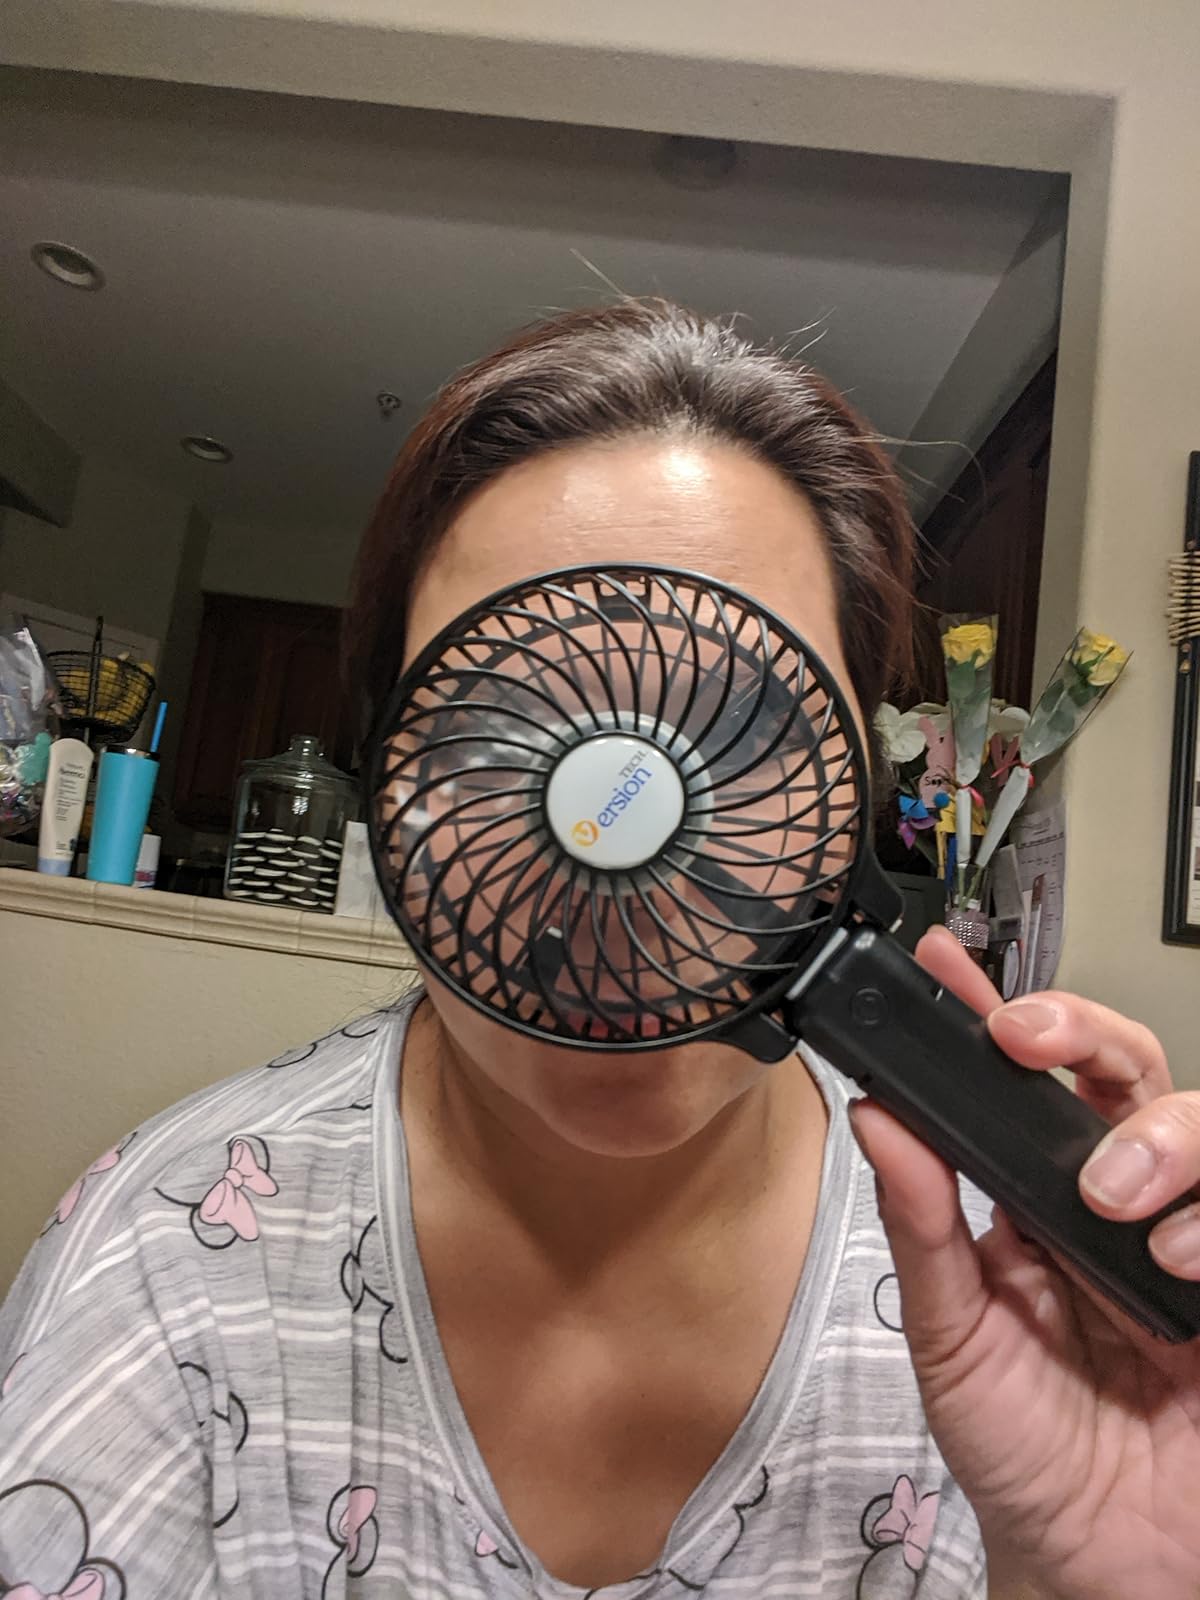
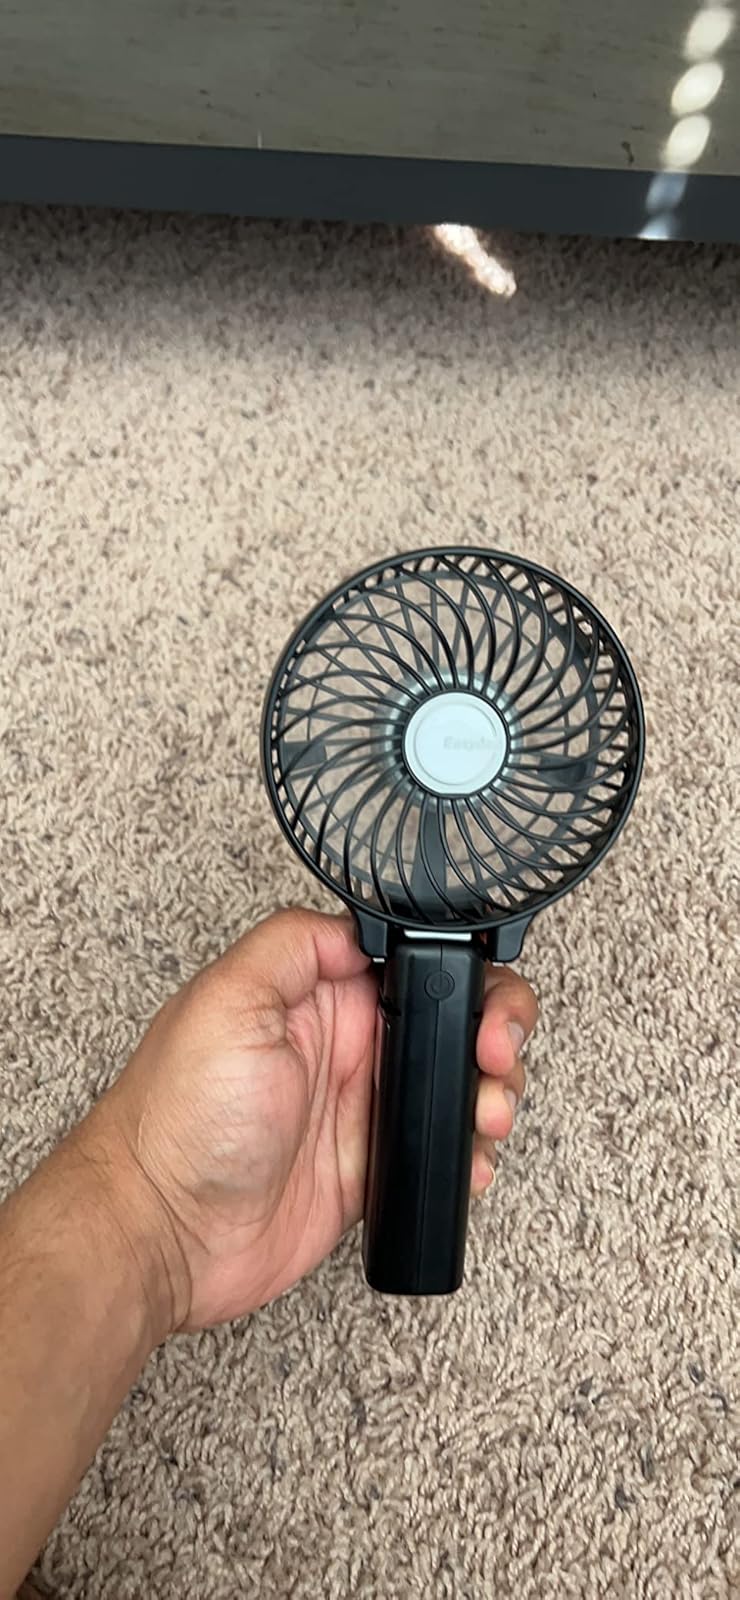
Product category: fan
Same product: no